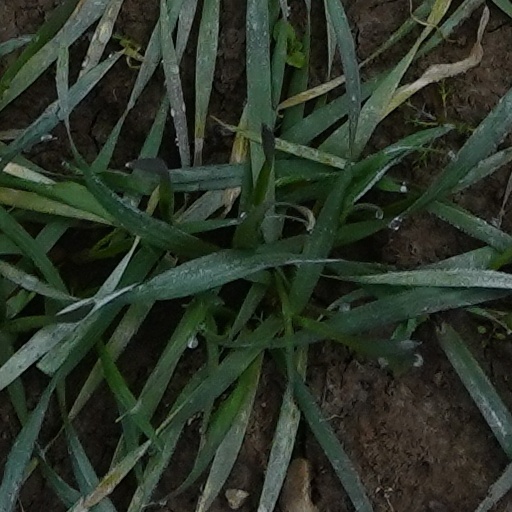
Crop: wheat